1914 World Series

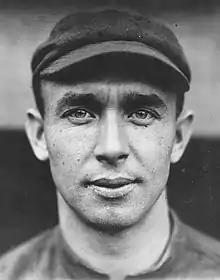
Dick Rudolph

26-game winner Dick Rudolph scattered five hits while striking out eight as the Braves won the opener in convincing fashion against the Athletics ace, Chief Bender. Catcher Hank Gowdy had a single, double and triple as well as a walk in leading Boston's offensive attack. He was also on the back end of a double steal in the eighth inning, with Butch Schmidt's steal of home the Braves' final run.